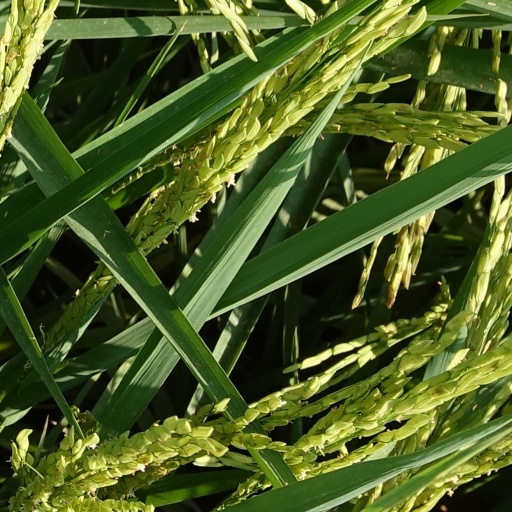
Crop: rice